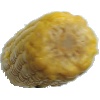
Label: Corn 1